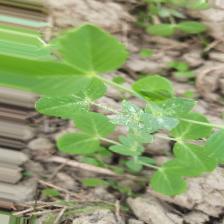
Label: Powdery Mildew